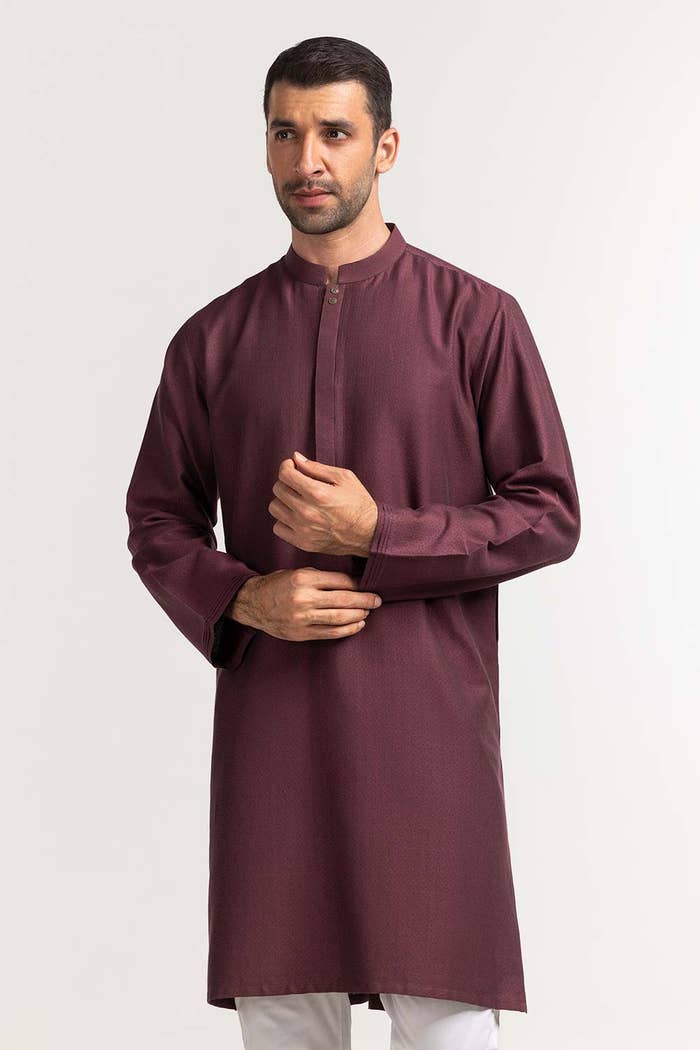
burgundy kurta